Thomas Starr King

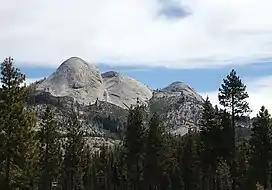
Mount Starr King in Yosemite

In 1849, he was appointed pastor of the Hollis Street Church in Boston, where he became one of the most famous preachers in New England and a noted speaker on the lyceum circuit through New England and as far as Chicago. He was ranked as one of the four greatest lyceum speakers, along with Wendell Phillips, Edwin Hubbell Chapin, and Henry Ward Beecher; for some reason, a celebrated fifth speaker, Ralph Waldo Emerson, was not included in this tally. His lyceum lectures for general audiences included "Substance and Show", "Sights and Insights", "The Ideal and the Real", "Existence and Life", and a number of talks on Plato and Johann Wolfgang von Goethe. As Edward Everett Hale recounts: